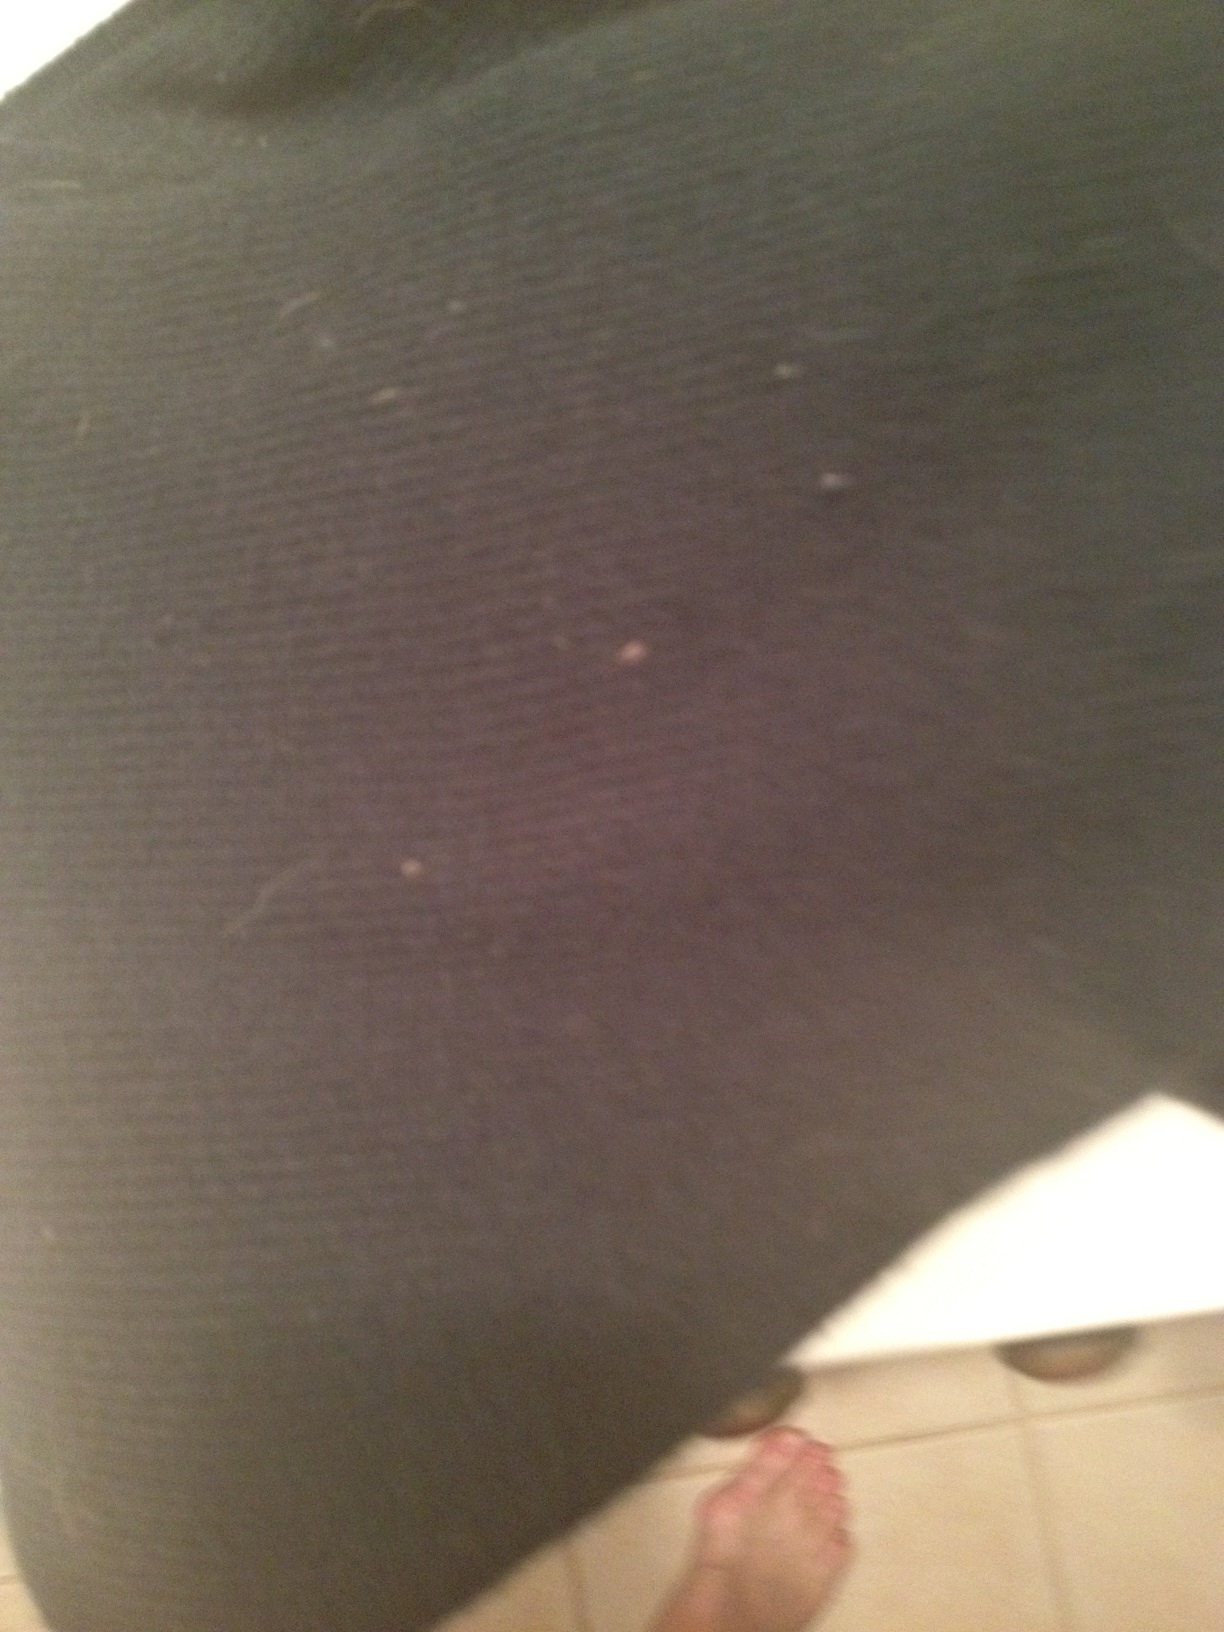Question: What color is this?
Answer: black